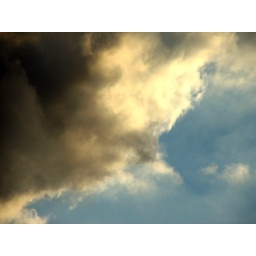
The face in the sky